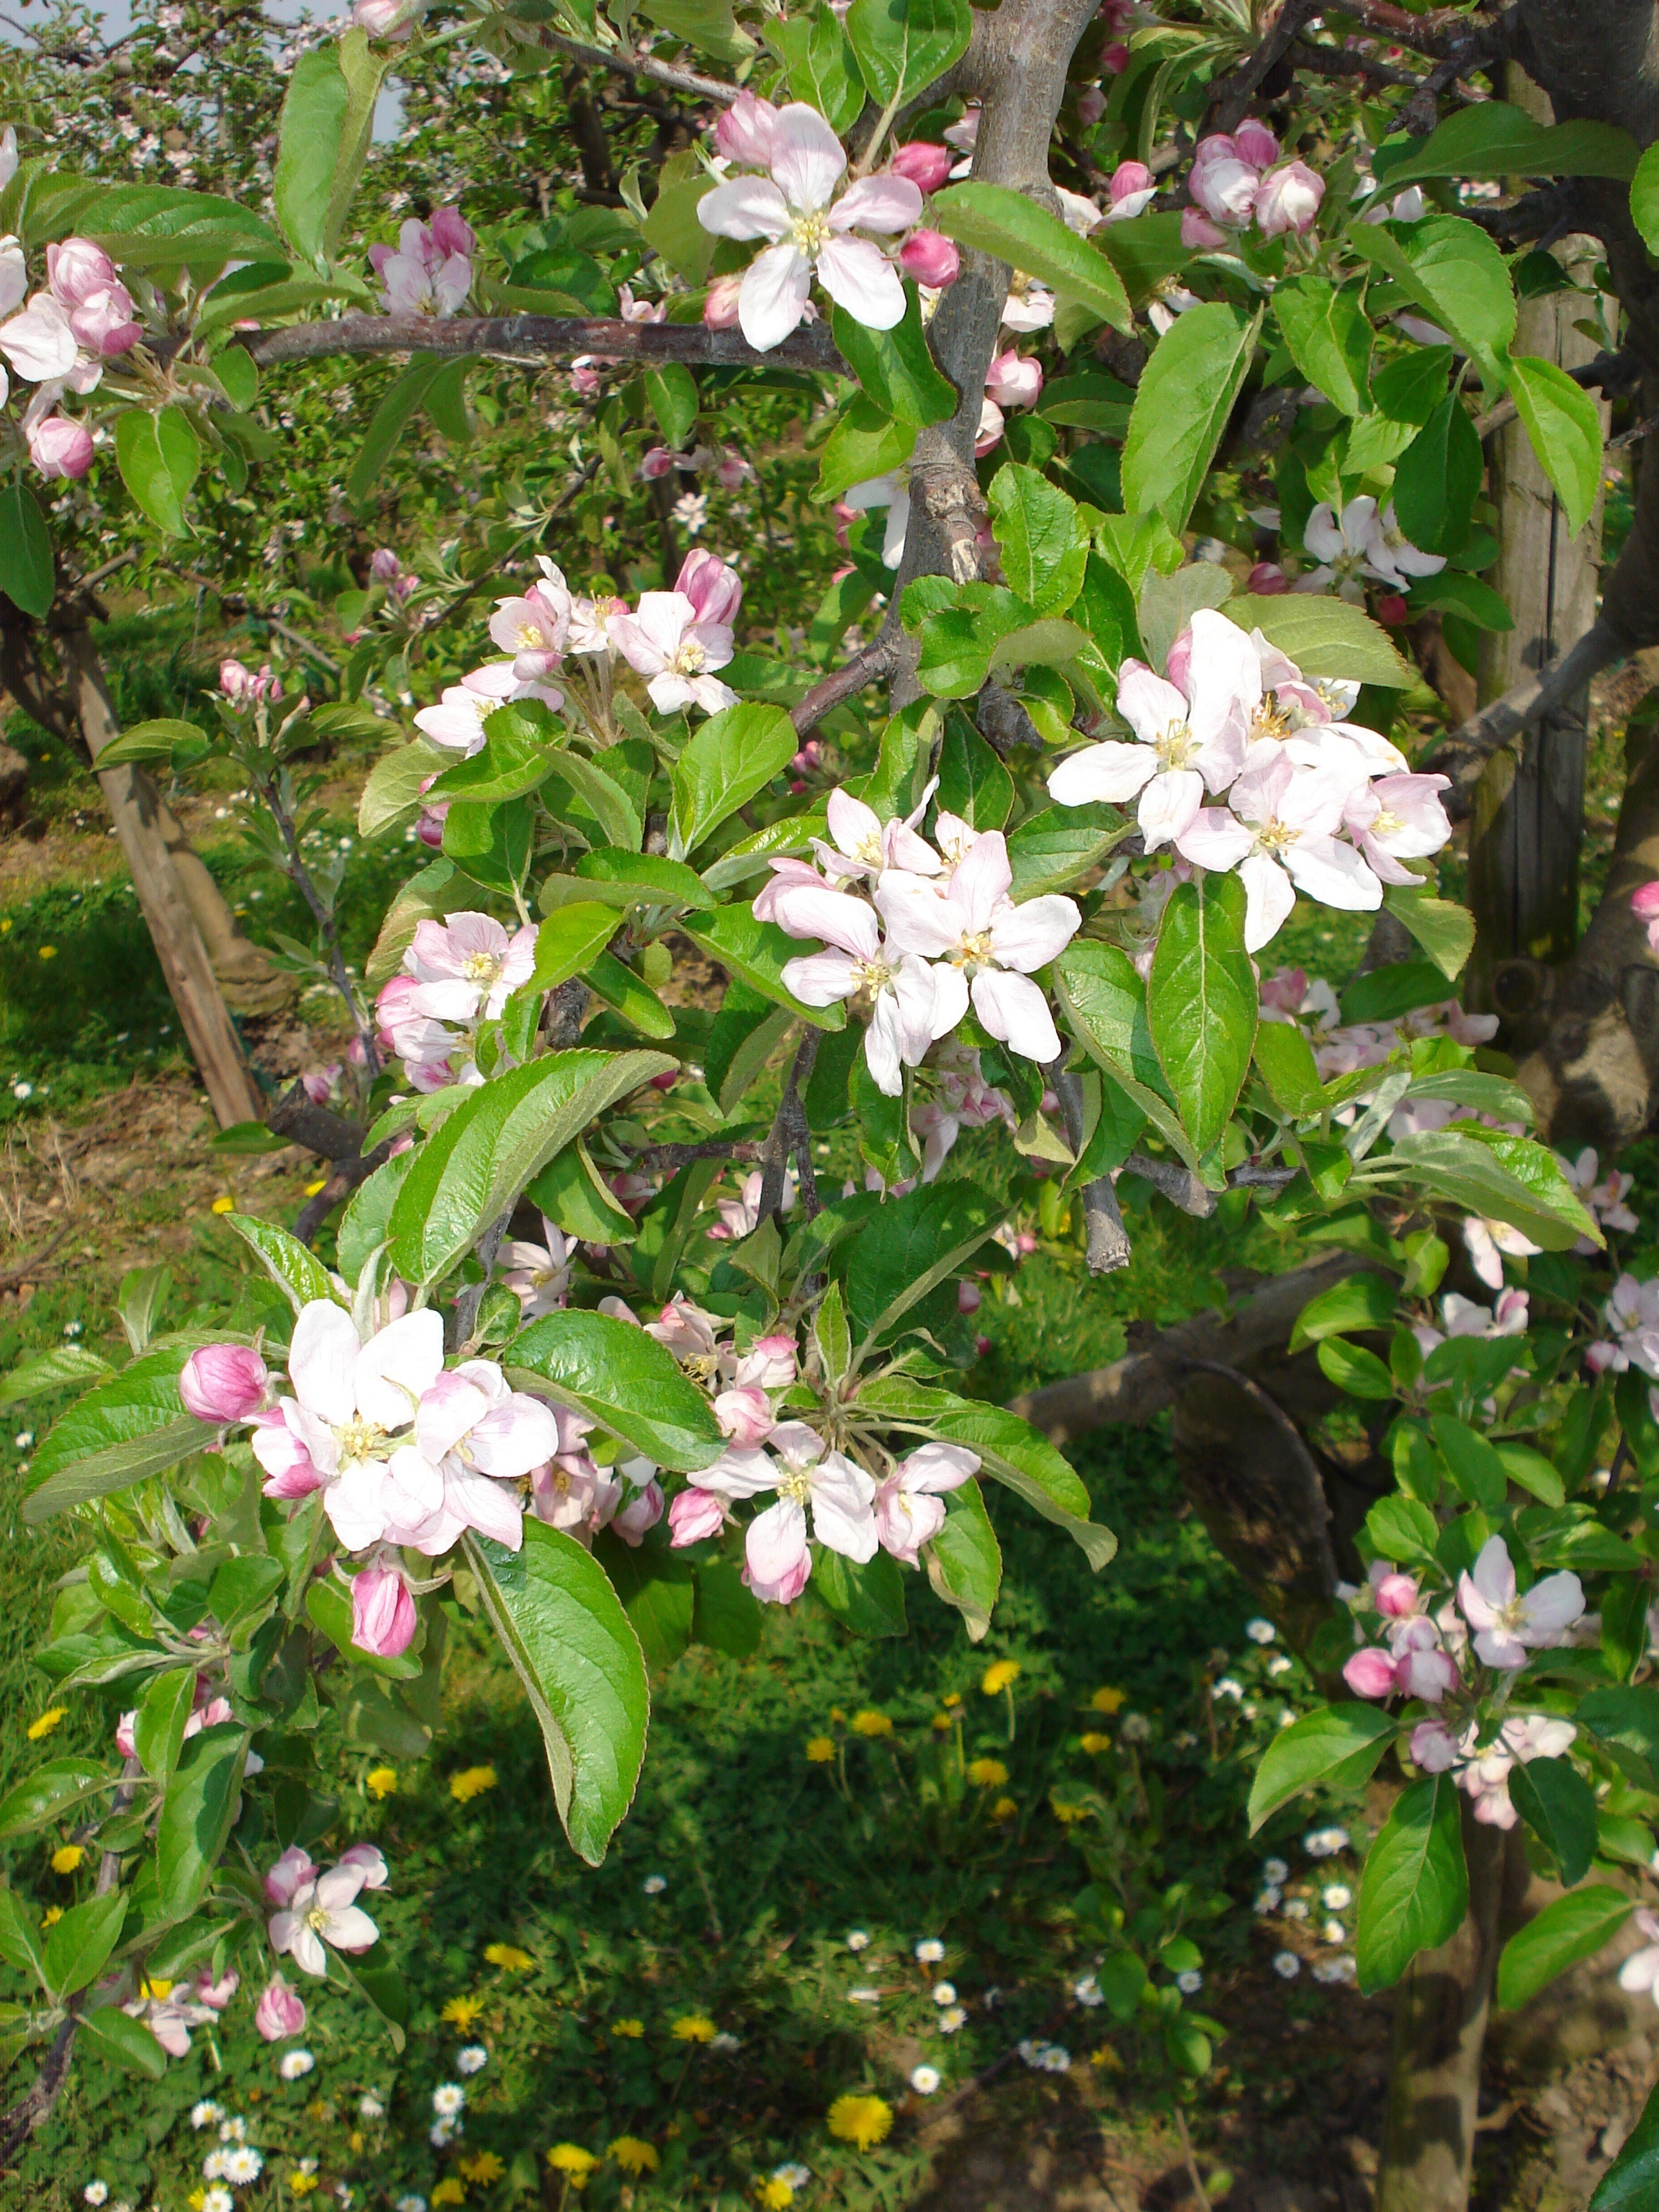
nature, branch, blossom, plant, white, flower, bloom, botany, pink, flora, wildflower, shrub, clematis, apple tree, apple blossom, apple tree flowers, jasmine, flowering plant, apple tree blossom, land plant